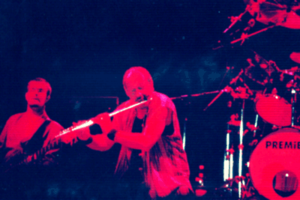
Le heavy metal, parfois retranscrit heavy métal en français, est un genre musical dérivé du rock apparu au Royaume-Uni et aux États-Unis à la fin des années 1960. Cependant, le terme de « heavy metal » est sujet à confusion car il peut prendre plusieurs sens différents selon le contexte dans lequel il est employé. Dans son contexte d'origine, il était indifféremment utilisé comme un synonyme de hard rock. Dans un second sens, le terme désigne le heavy metal traditionnel, une tendance esthétique plus radicale qui, au cours des années 1970 et 1980, s’est démarquée du hard rock, en s’éloignant de ses racines blues, même si cette distinction est contestée par des recherches récentes. Dans un sens large et généralisé, le heavy metal ou metal désigne toutes les musiques qui descendent du heavy metal traditionnel et du hard rock.